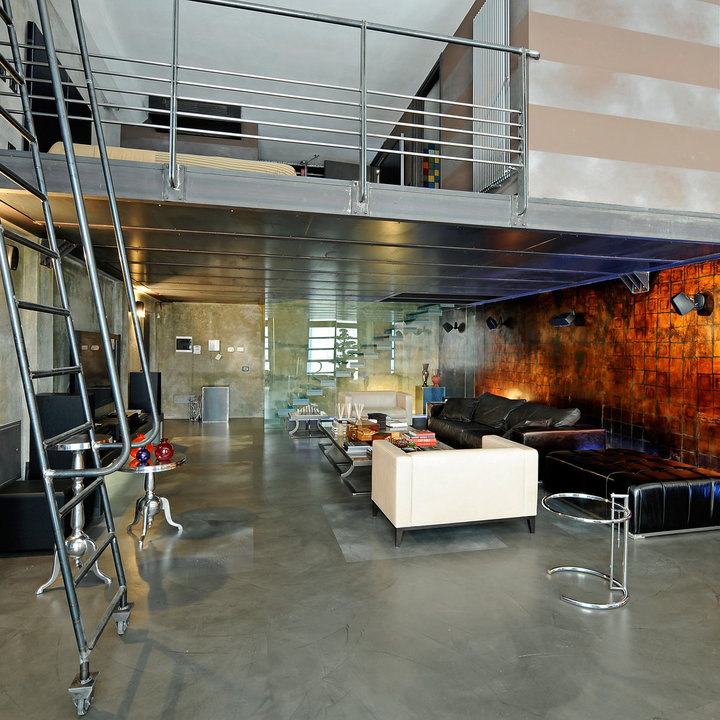
Style: Industrial